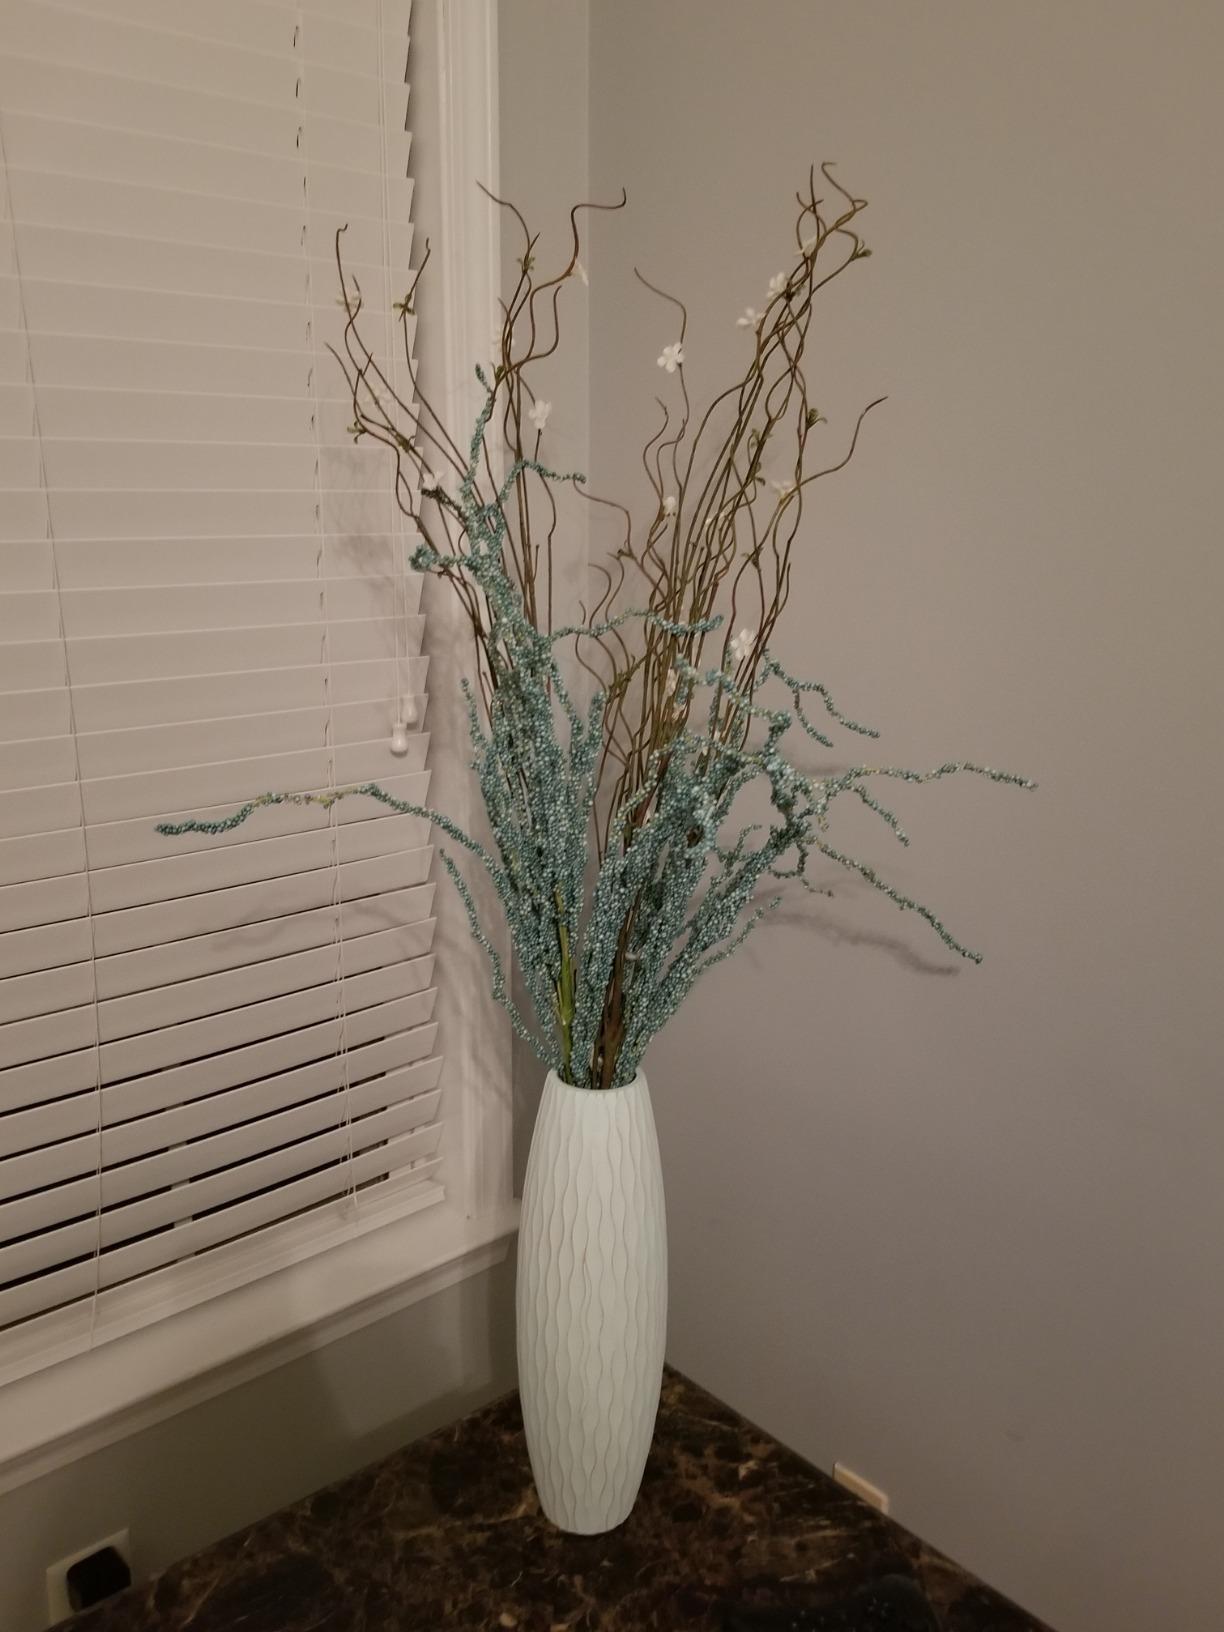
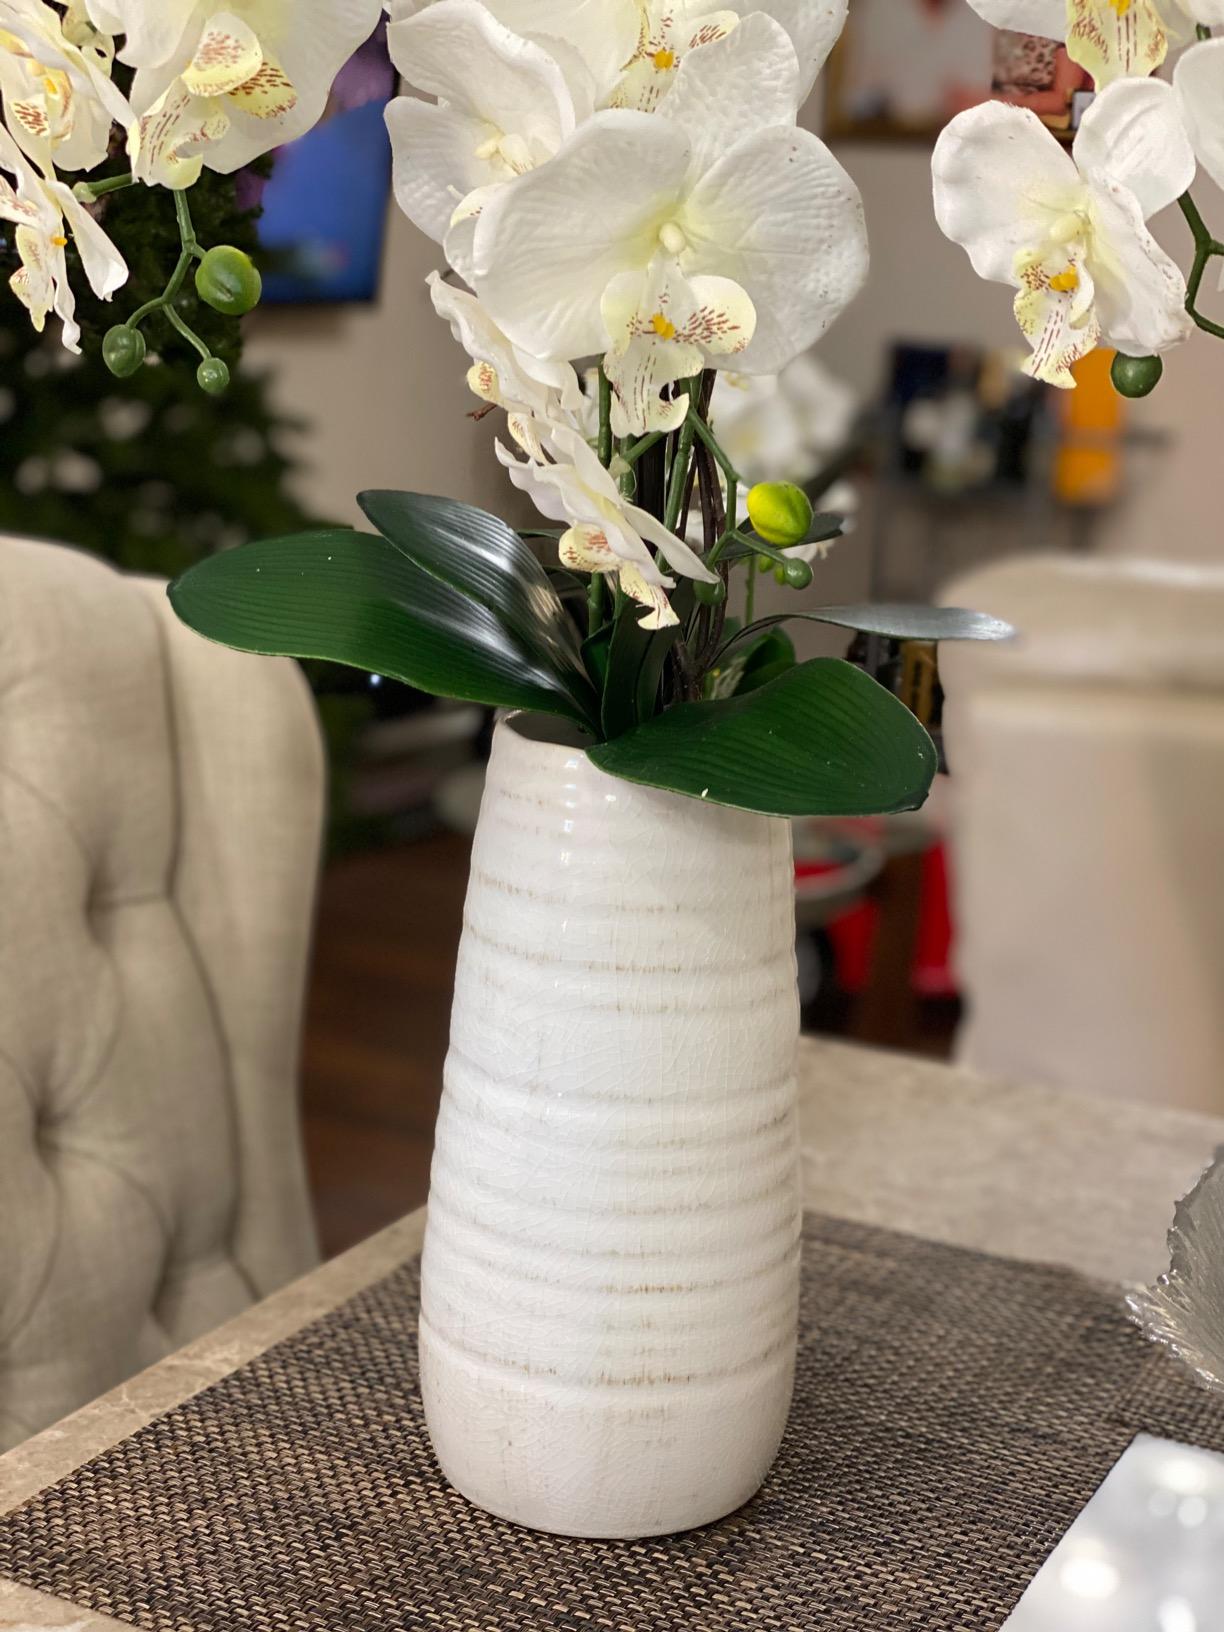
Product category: vase
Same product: no